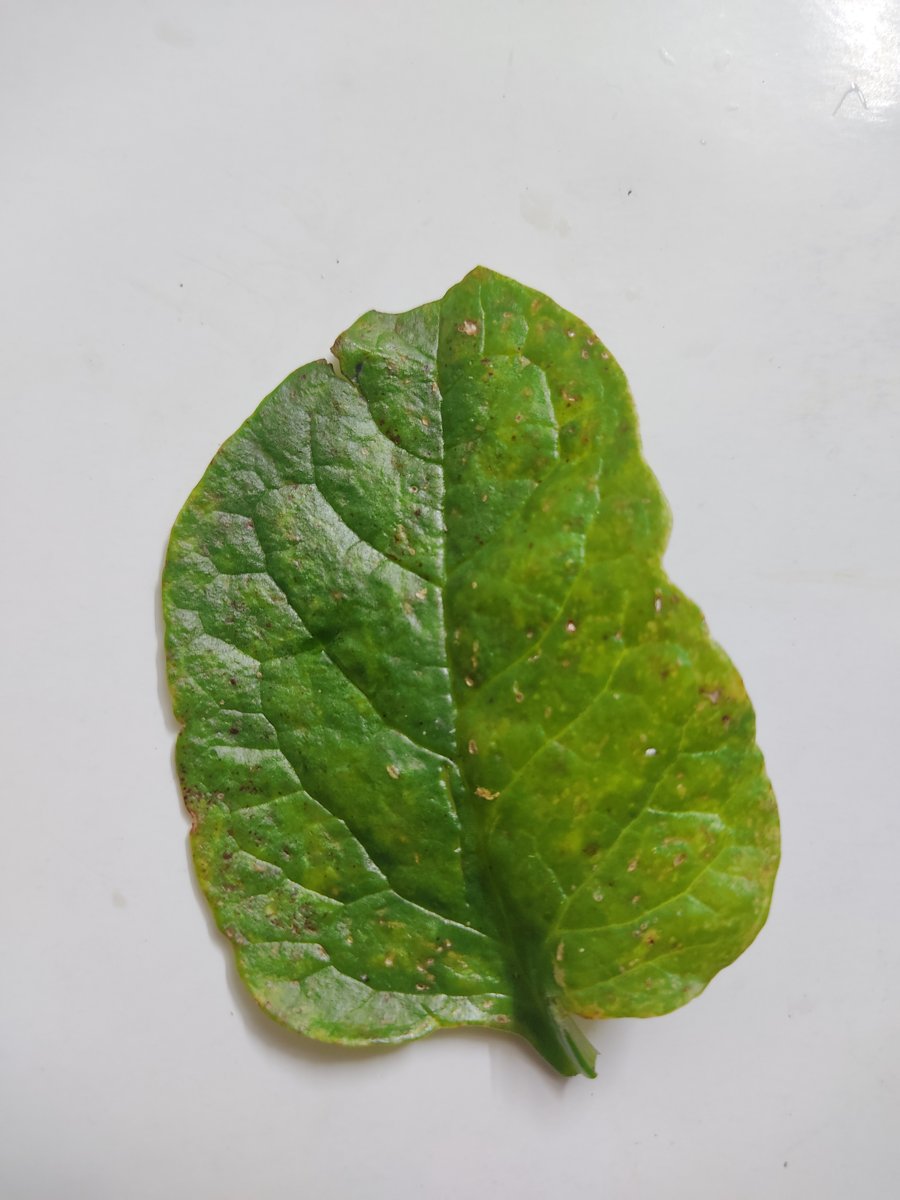
Label: Downy-Mildew